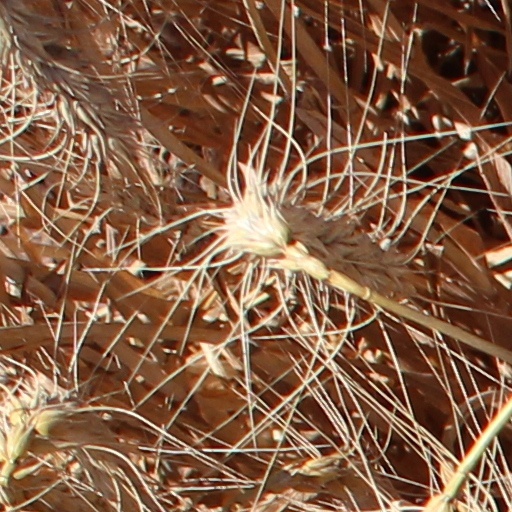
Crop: wheat